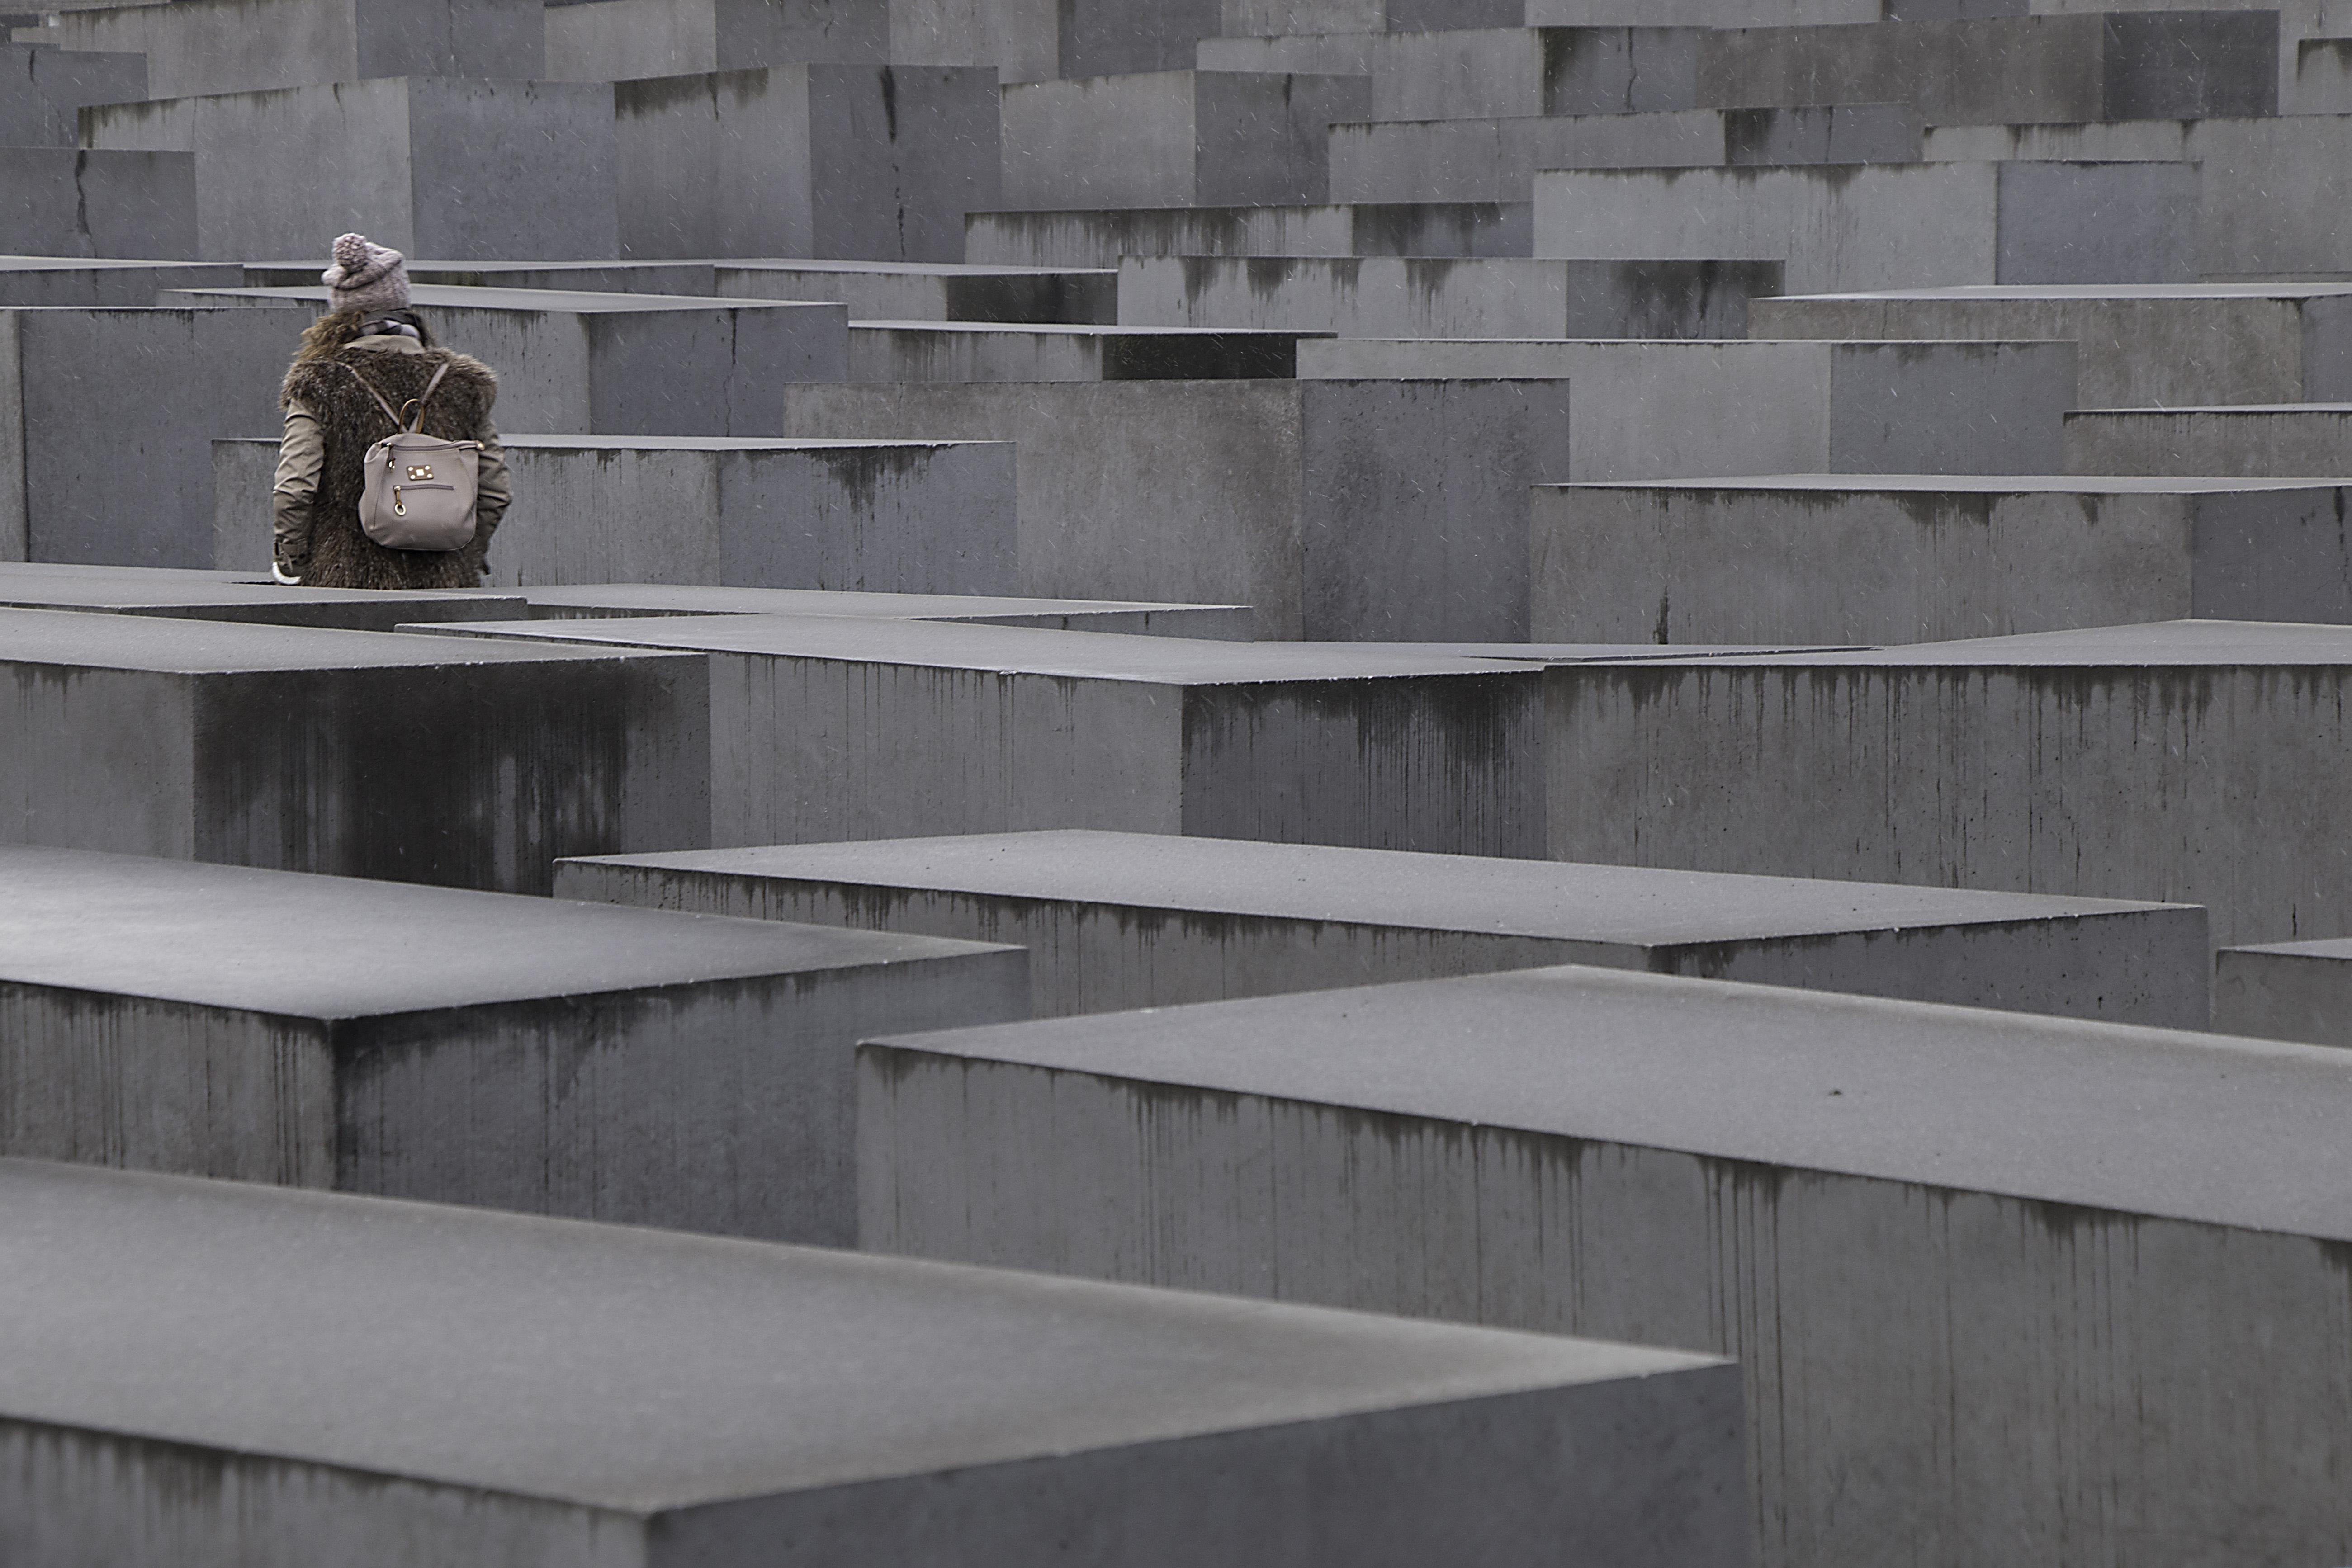
wood, girl, floor, roof, wall, pattern, museum, geometry, facade, furniture, material, concrete, handrail, memorial, grey, bricks, lost, berlin, blocks, repetitive, rythym, jewishmemorial, baluster